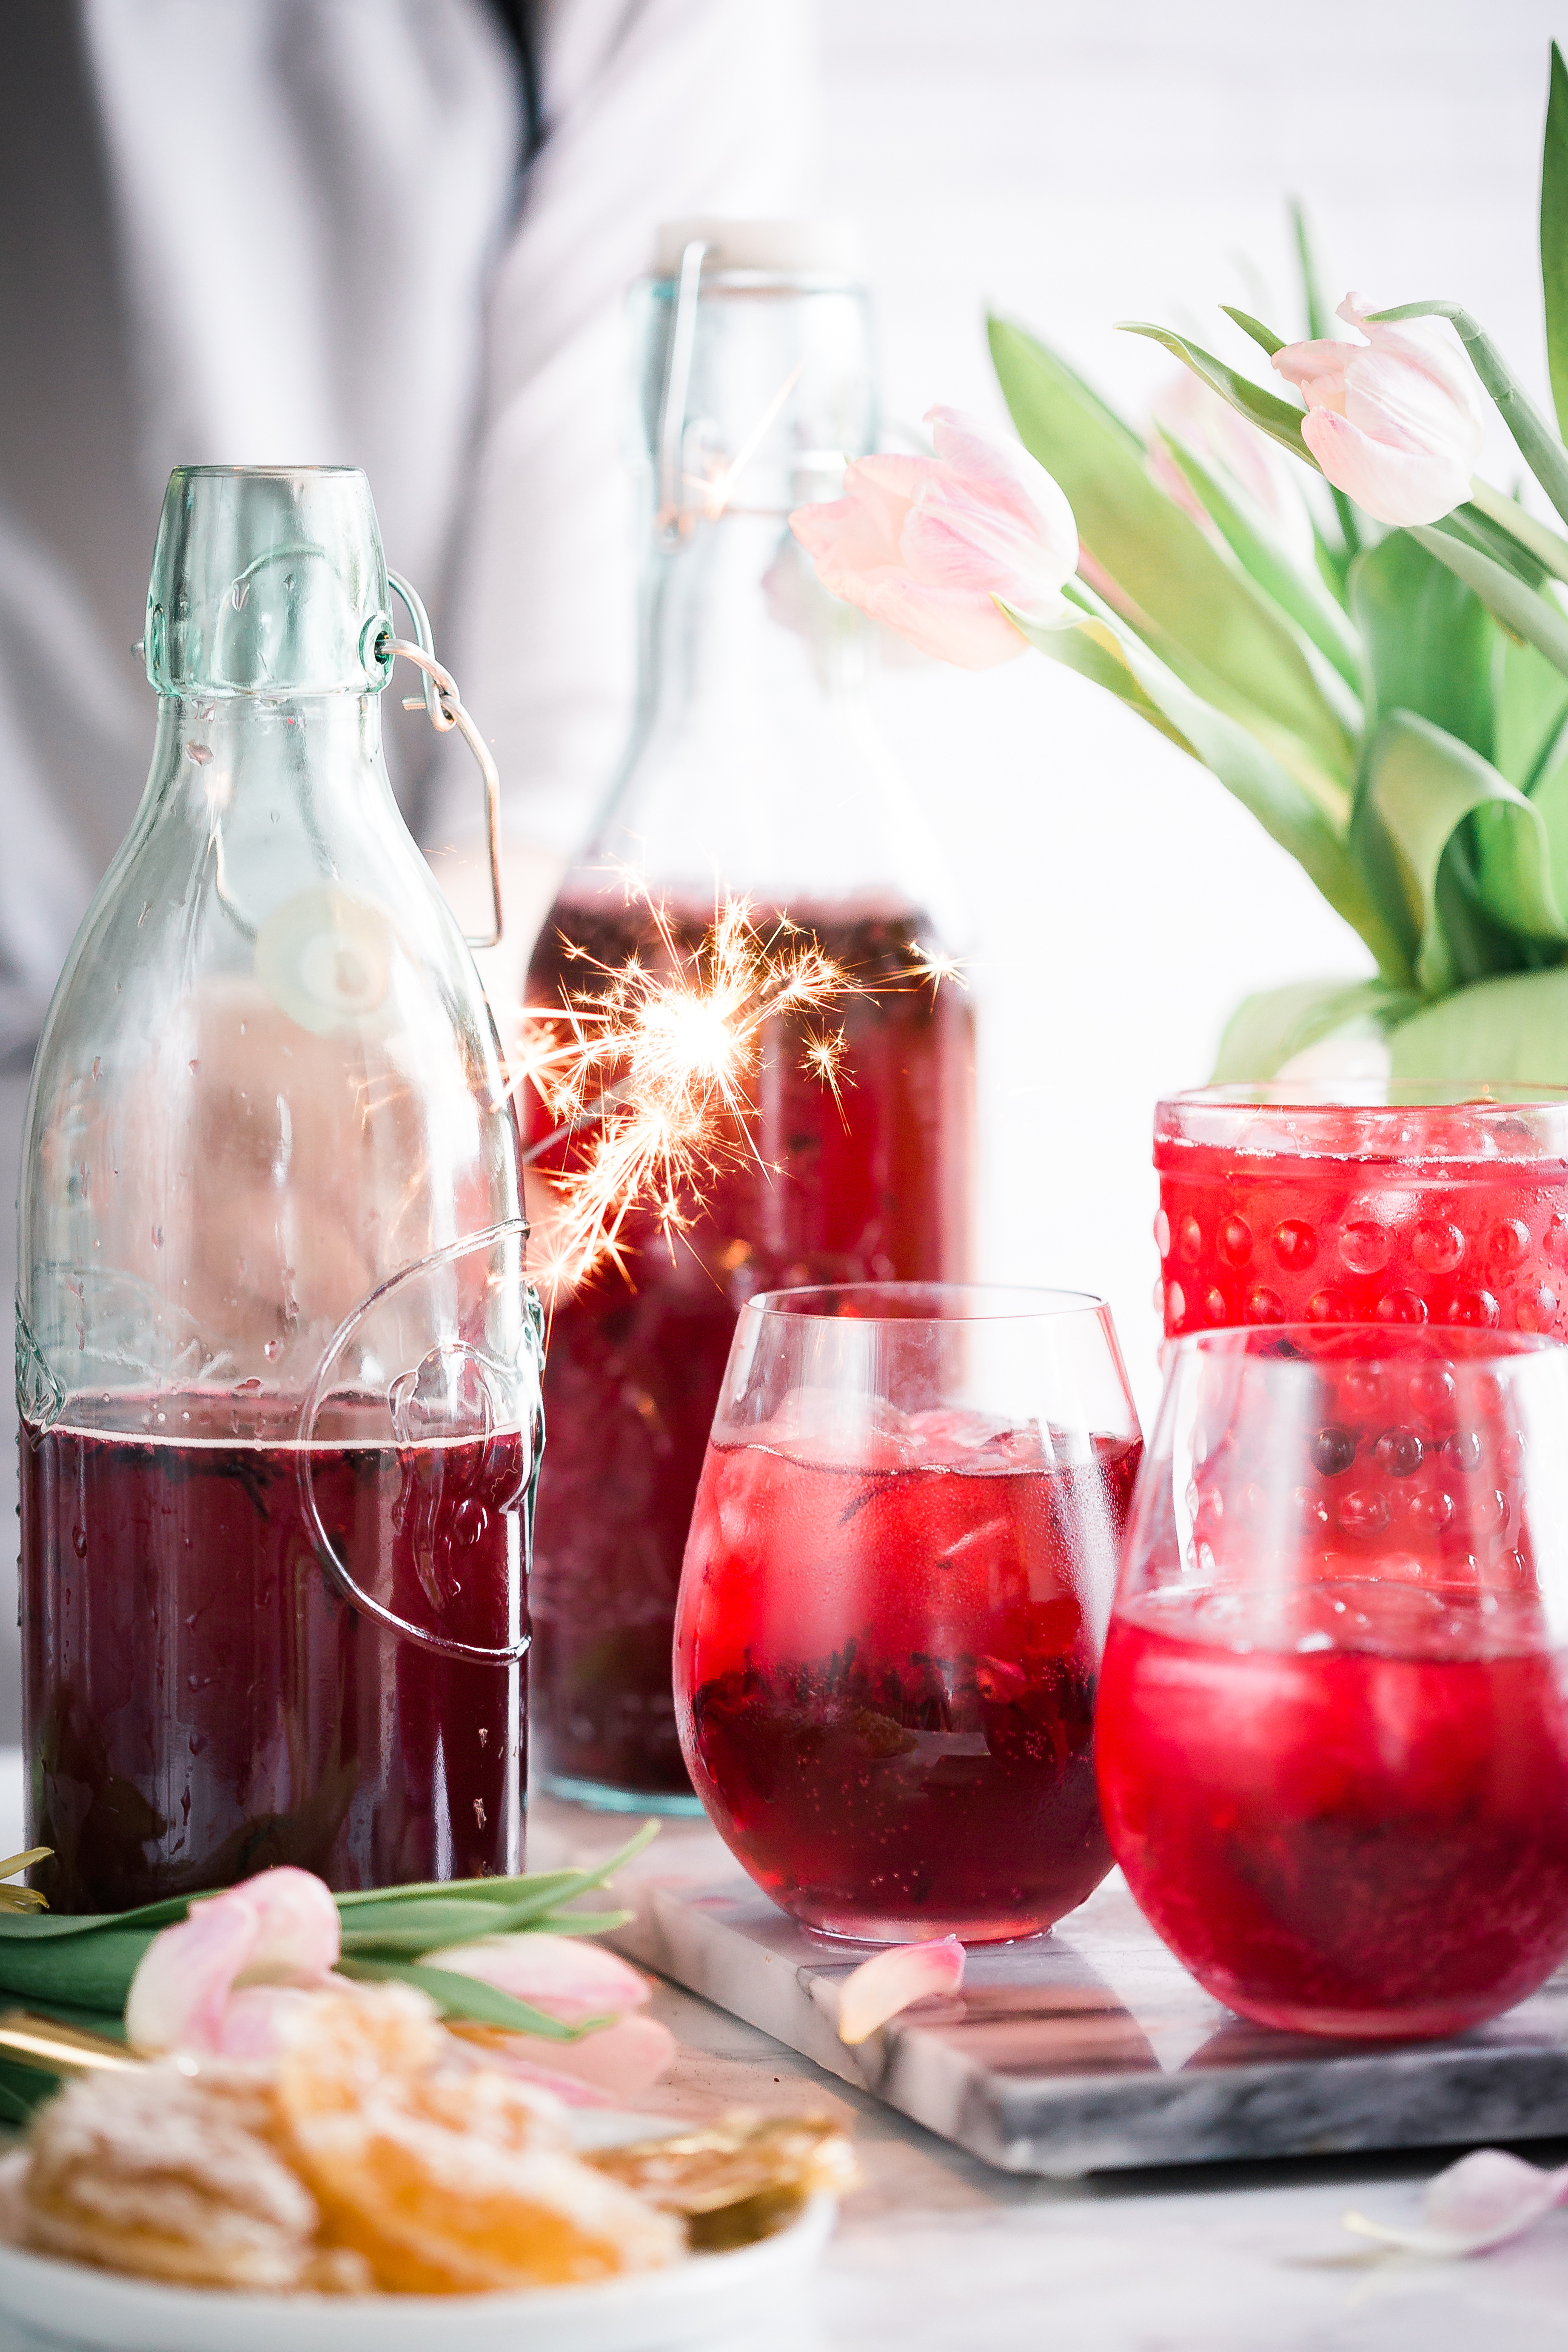
plant, fruit, meal, food, produce, drink, strawberry, juice, strawberries, sangria, flowering plant